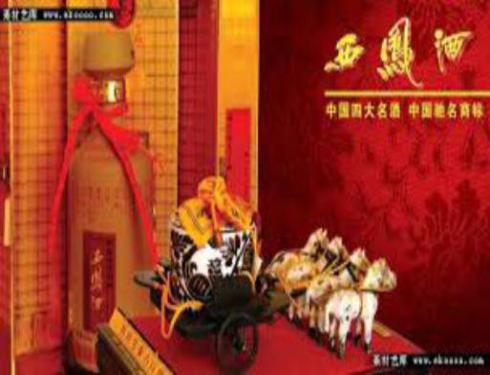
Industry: Food